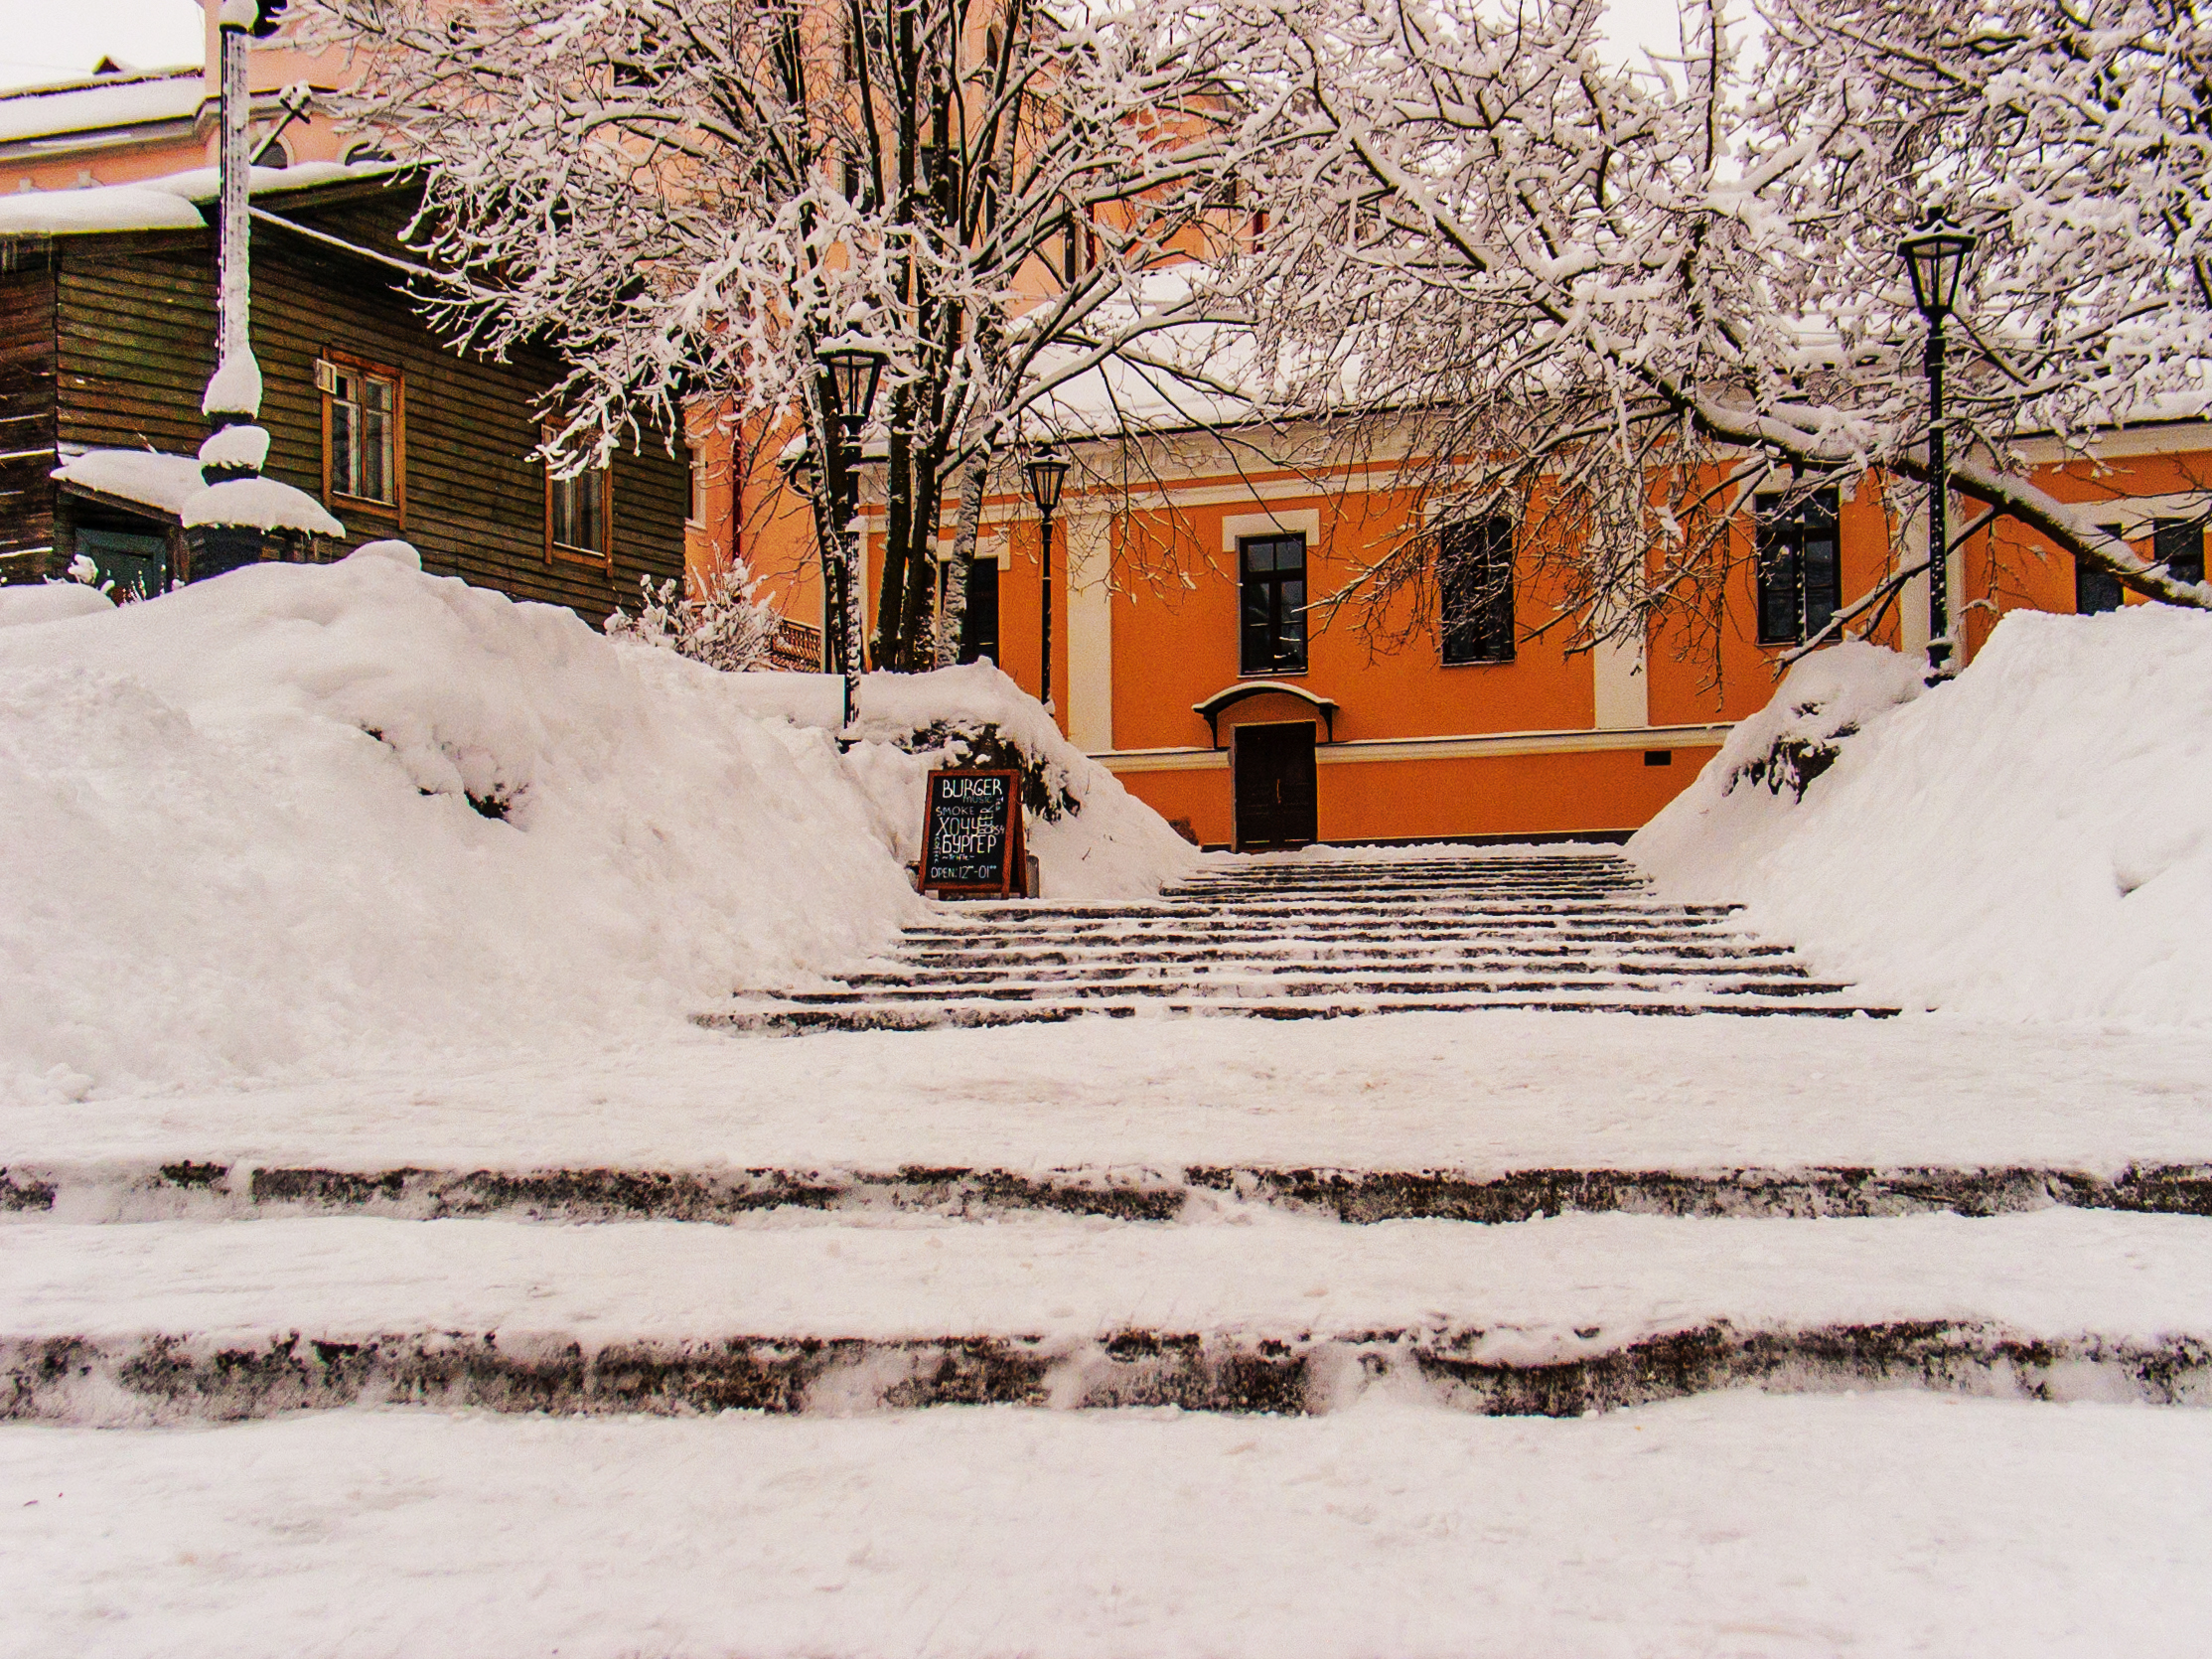
images, window, building, plant, snow, street light, branch, slope, stairs, house, tree, freezing, neighbourhood, door, twig, Tints and shades, landscape, frost, facade, winter, city, event, wood, roof, urban design, precipitation, sidewalk, trunk, street, road surface, road, light fixture, winter storm, ice, leisure